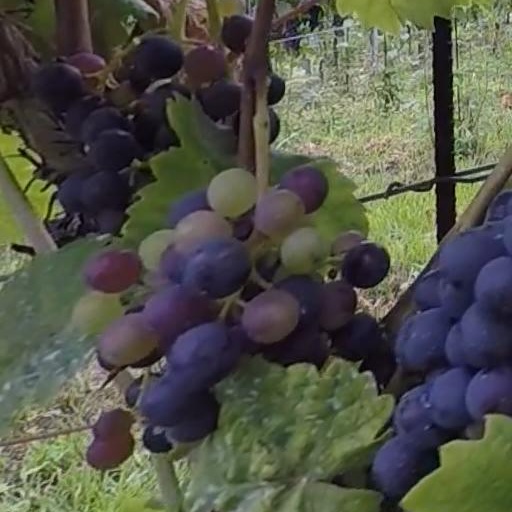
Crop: grape